2015 Tour of Flanders

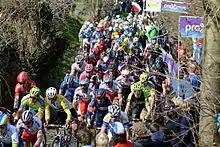
A large group of cyclists on a cobbled road section.

On the Kaperij, the tenth climb, Bak and Gaudin were able to break free from their group. On the second ascent of the Oude Kwaremont, Greipel again unsuccessfully attacked, before the main field reached the breakaway at the top of the climb. On the Koppenberg, Greipel again attacked and an increase in tempo caused Wiggins and other riders to lose contact. At the front, Geraint Thomas and Stijn Devolder led the chase to bring back Greipel. Once they reached him, Alexey Lutsenko was on the attack after the climb, leading at a maximum of half a minute.